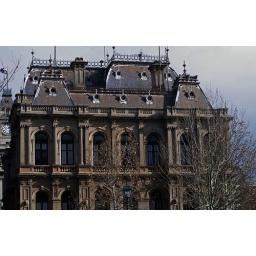
The law courts in Bendigo reminded me of the house in the Addams Family TV series with that roof &amp;amp; ironwork